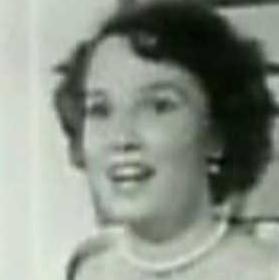
Age: 33